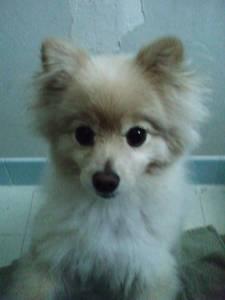
Breed: pomeranian